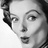
Emotion: surprise